Integer BASIC

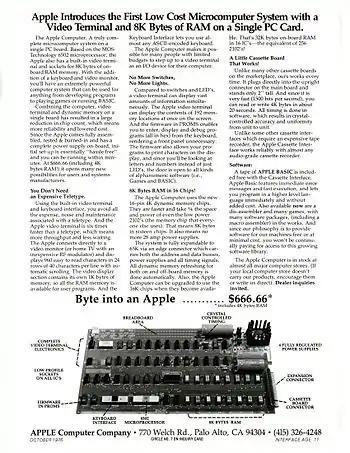
Ad for the Apple I computer noting Apple's policy of providing free or inexpensive software for its computers.

In early 1976 ads for its Apple I computer, Apple Inc made the claims that "our philosophy is to provide software for our machines free or at minimal cost" and "yes folks, Apple BASIC is Free". This was printed shortly after Bill Gates's infamous Open Letter to Hobbyists that suggested that people were robbing him by copying versions of Altair BASIC.